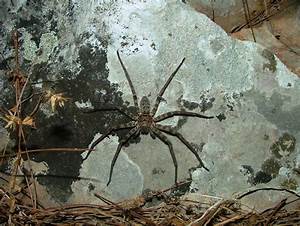
Label: spider